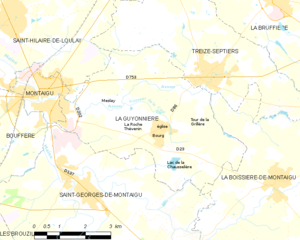
Carte de la commune de la Guyonnière avec noms de cours d'eau et de lieux à partir de Map commune FR insee code 85107
La Guyonnière est une ancienne commune française située au nord-est du département de la Vendée en région Pays de la Loire. Depuis janvier 2019, elle forme, avec 4 autres commune, Montaigu-Vendée.